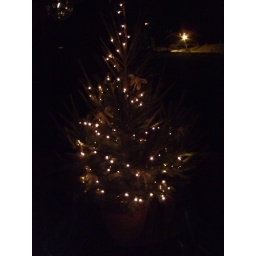
Hey, when you live in the mountains you can keep the Chrimbo tree all winter!